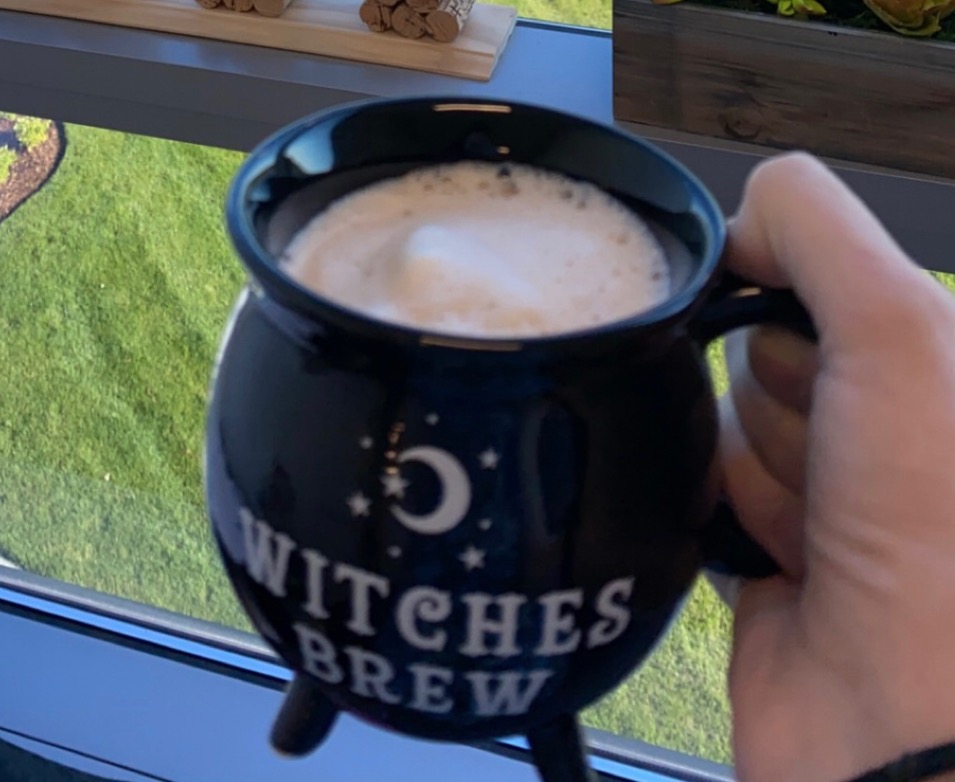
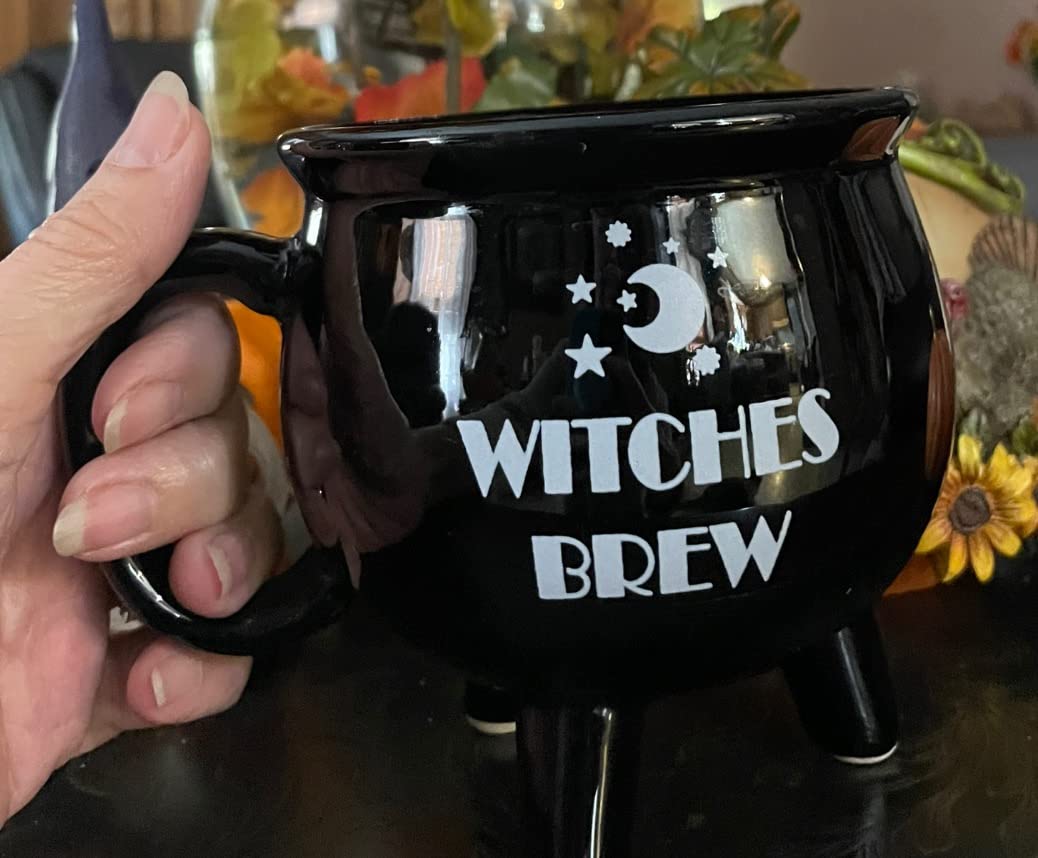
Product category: items_mug
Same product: yes